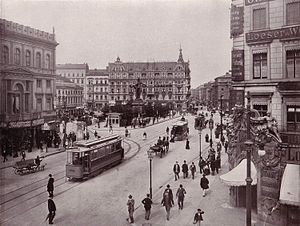
Tysklands højindustrialisering / Samfund / Udvandring og indenlandske vandringer
Berlin Alexanderplatz ca. 1903
Tysklands højindustrialisering er betegnelsen for en fase i Tysklands økonomiske historie. Tidsmæssigt ligger den efter den industrielle revolution i Tyskland og frem til 1. verdenskrigs udbrud. Dette svarer nogenlunde til den periode hvor det Tyske Kejserrige eksisterede. I perioden mellem 1870 og 1914 skiftede Tyskland karakter fra stadig at være et udpræget landbrugsland til at være en moderne industristat. I denne Gründerzeit ændredes ikke blot de økonomiske strukturer. Processen havde også effekt på samfundet. De indenlandske vandringer, en større urbanisering og etableringen af sociale og frem for alt markedsbetingede klasser kan direkte føres tilbage til højindustraliseringen. Indirekte fik udviklingen betydning på den politiske kultur og det kulturelle liv. Højindustrialiseringen fulgte efter den Anden industrielle revolution og omfattede automatisering af produktionsprocessen – masseproduktion og samlebånd.